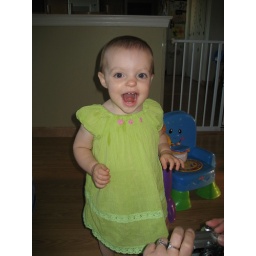
precious in her lil green dress